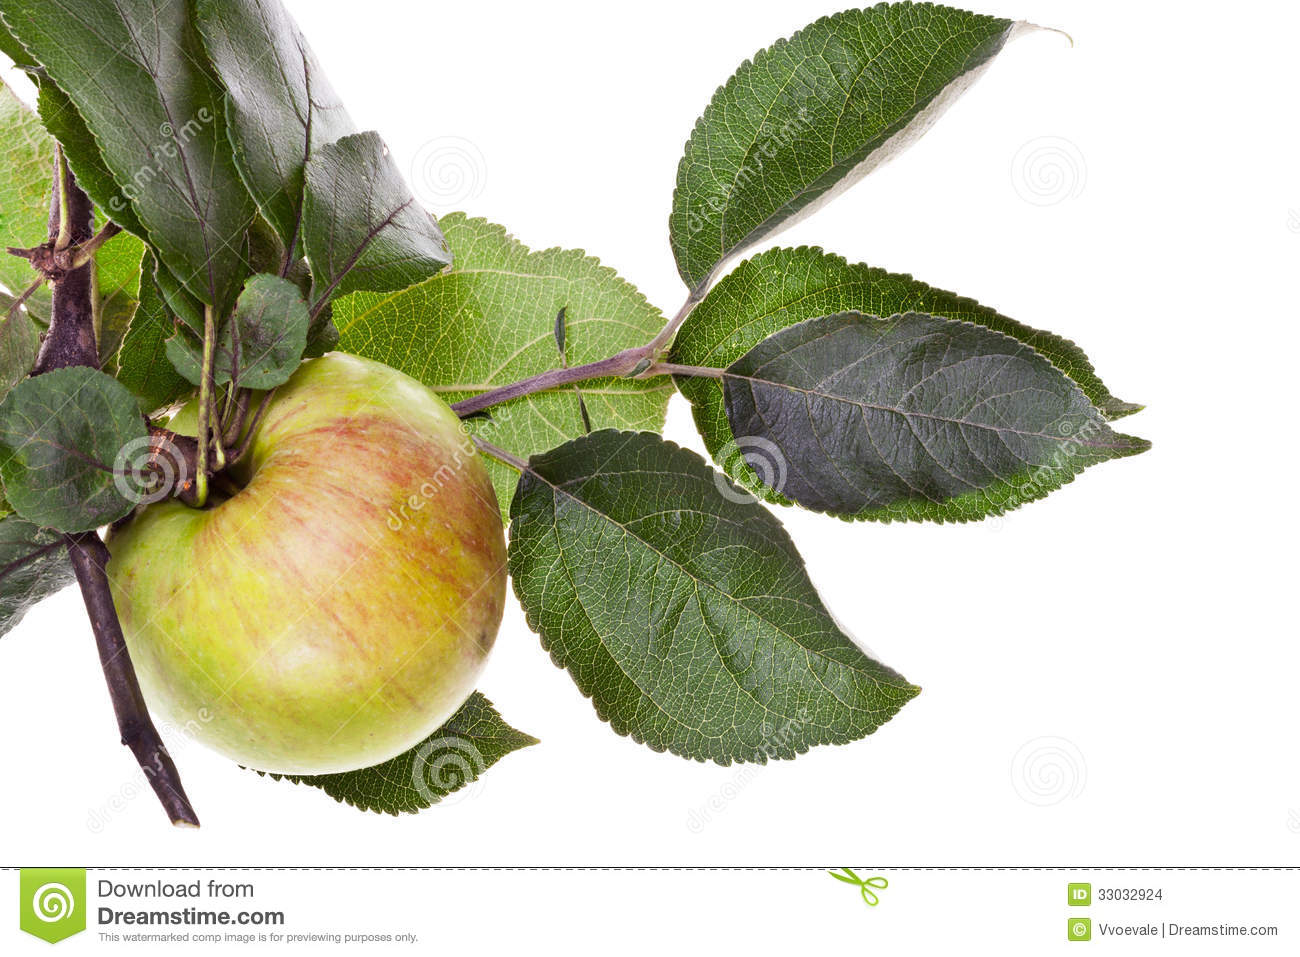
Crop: apple
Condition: healthy